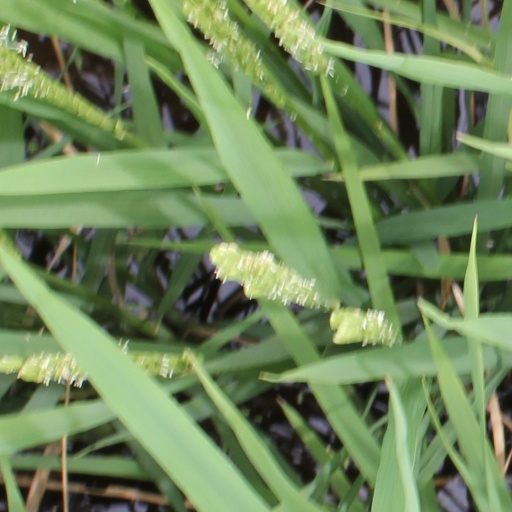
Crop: rice